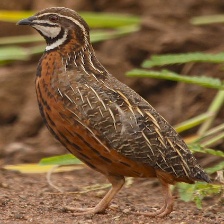
Species: HARLEQUIN QUAIL
Scientific name: COTURNIX DELEGORGUEI
ImageNet parent category: quail